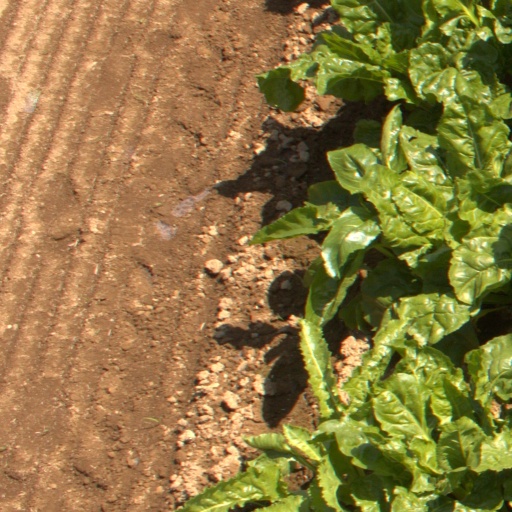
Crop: sugar beet